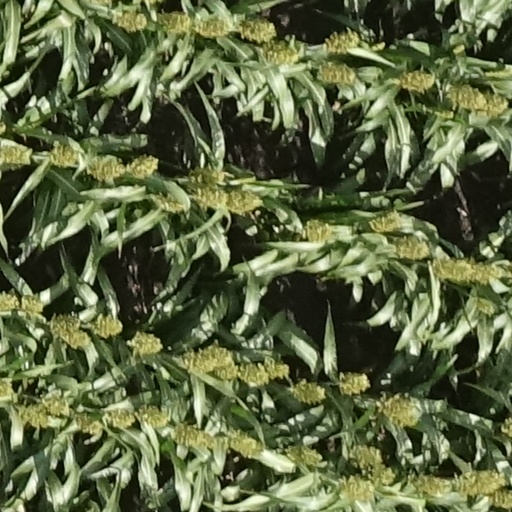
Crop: sorghum